Carrick Knowe

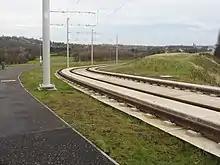
Edinburgh tramway at Carrick Knowe, with Carrick Knowe golf course to the left

Carrick Knowe also has its own municipal golf course. There are two golf clubs that play over the course, Carrick Knowe Golf Club and Carrickvale Golf Club.